Lennart Dahlgren

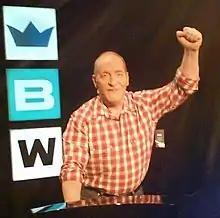
Dahlgren in 2007

Folke Lennart Roland Dahlgren (born 4 May 1952) is a retired Swedish heavyweight weightlifter. He placed 11th at the 1976 Olympics and sixth at the 1977 and 1978 world championships.